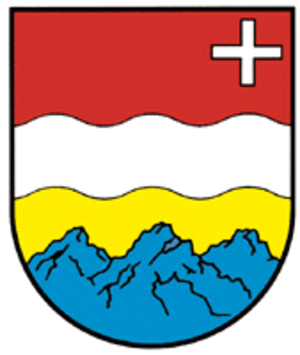
Le drapeau de la Suisse est carré, de couleur rouge, à croix blanche.
Muotathal est une commune suisse du canton de Schwytz, située dans le district de Schwytz. Elle est située dans la Muotatal.